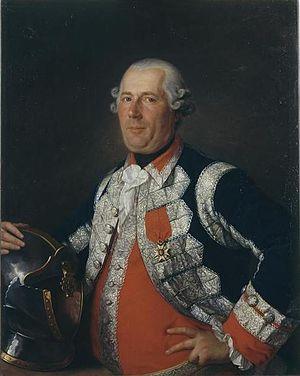
Monsieur Bergier, garde de la Manche, Première compagnie écossaise, gardes du corps de la Maison militaire du Roi